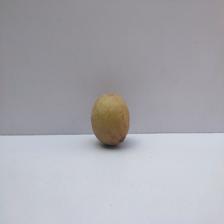
Size: Small